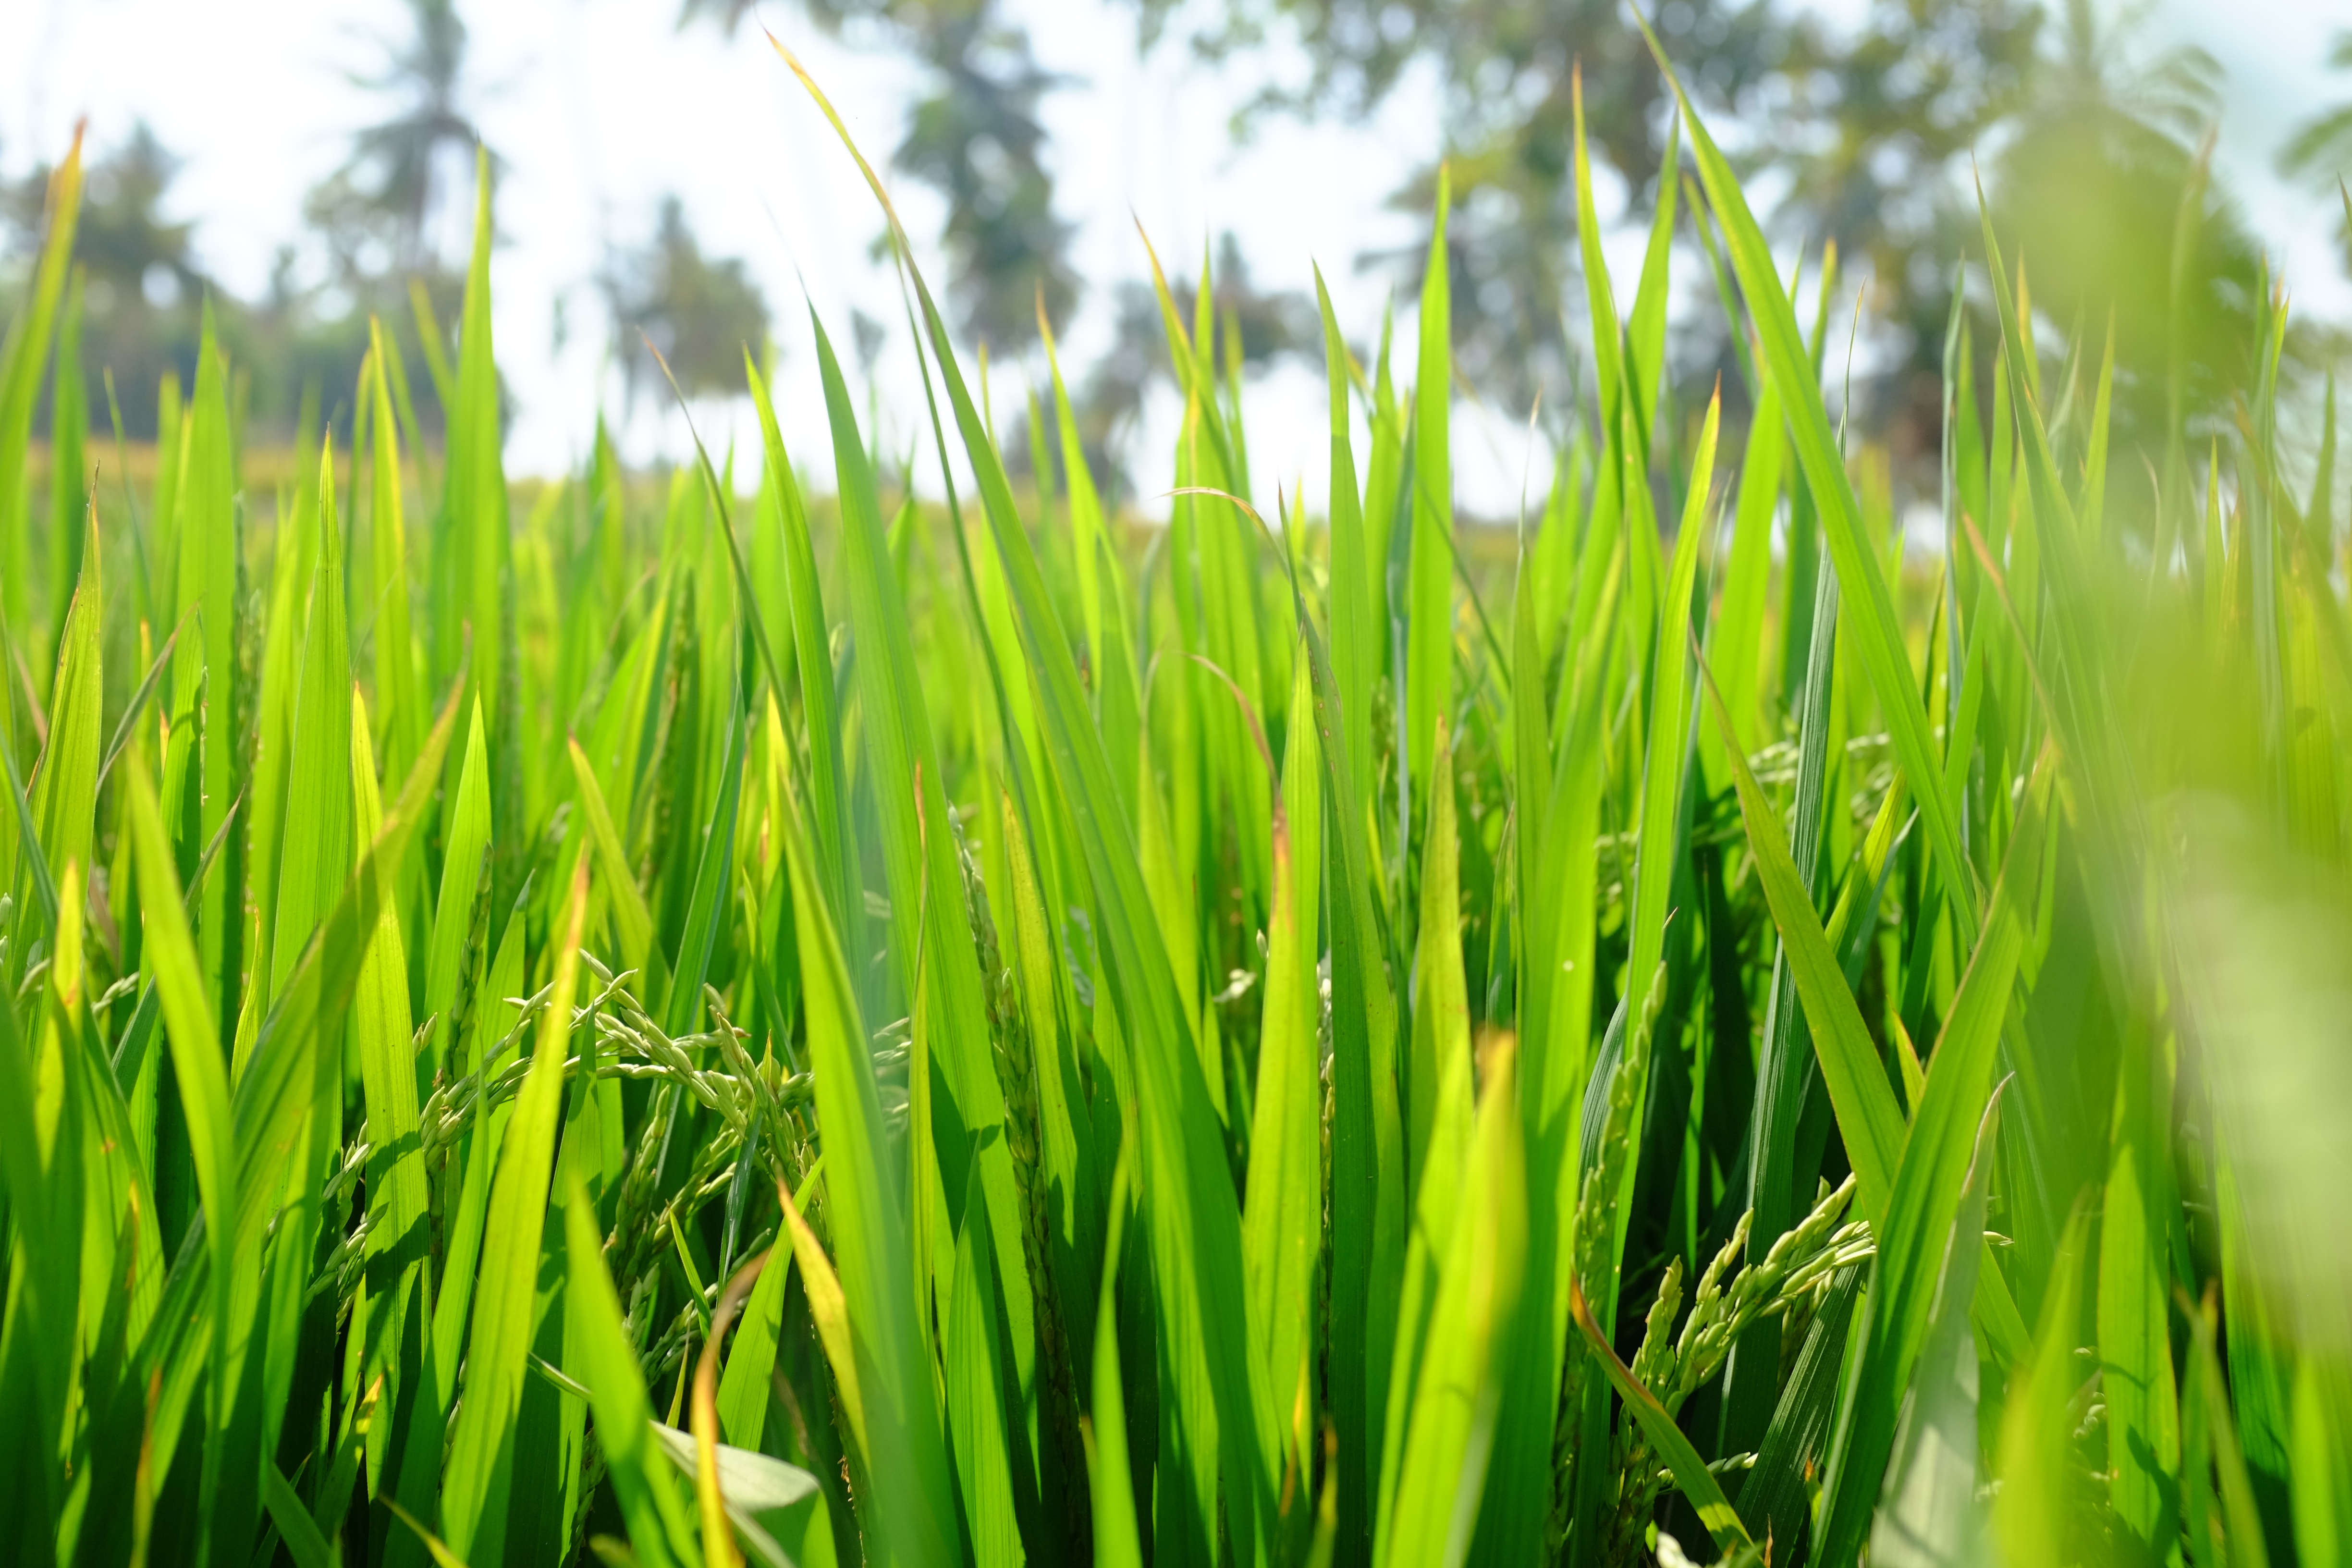
grass, plant, field, lawn, meadow, sunlight, food, green, crop, agriculture, grassland, paddy field, grass family, plant stem